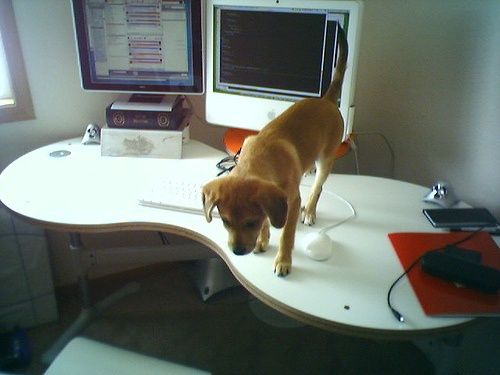
A dog sitting on top of a computer desk.
a dog standing on top of a computer desk
A puppy walking on top of a desk near a computer.
A small dog is standing on top of a computer desk.
a small brown dog stands on a computer desk.